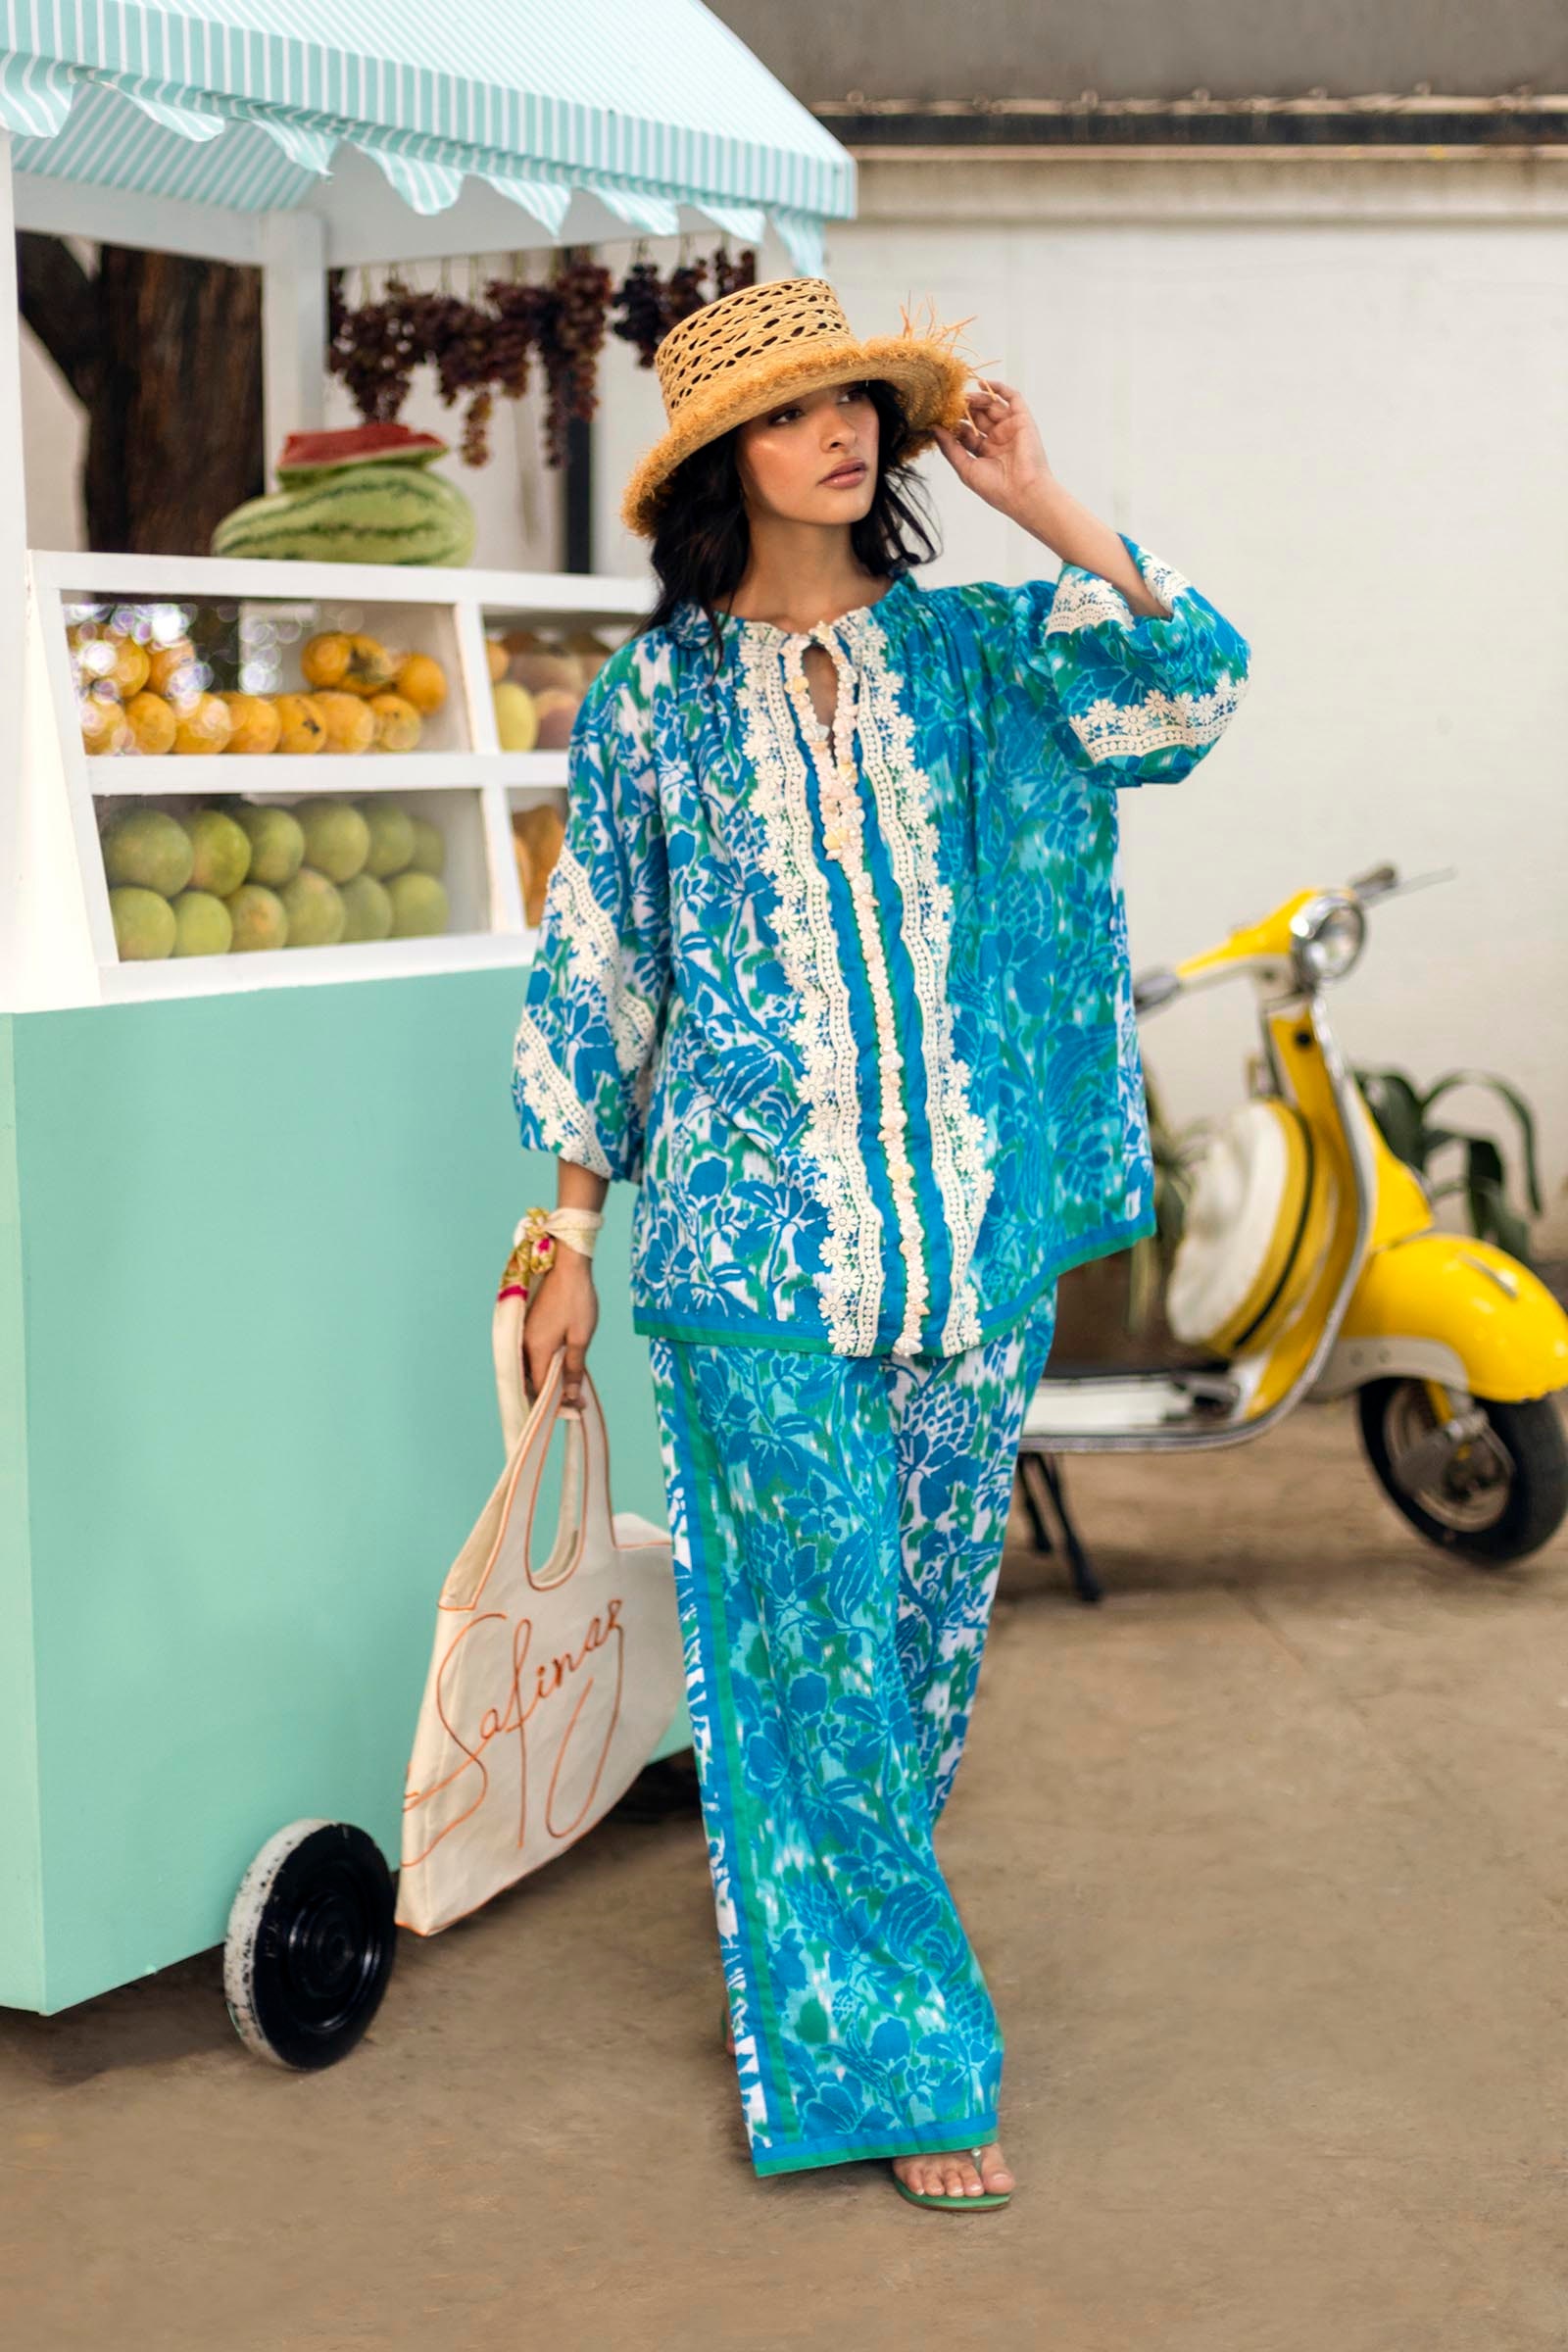
blue jasmine print pajamas pants